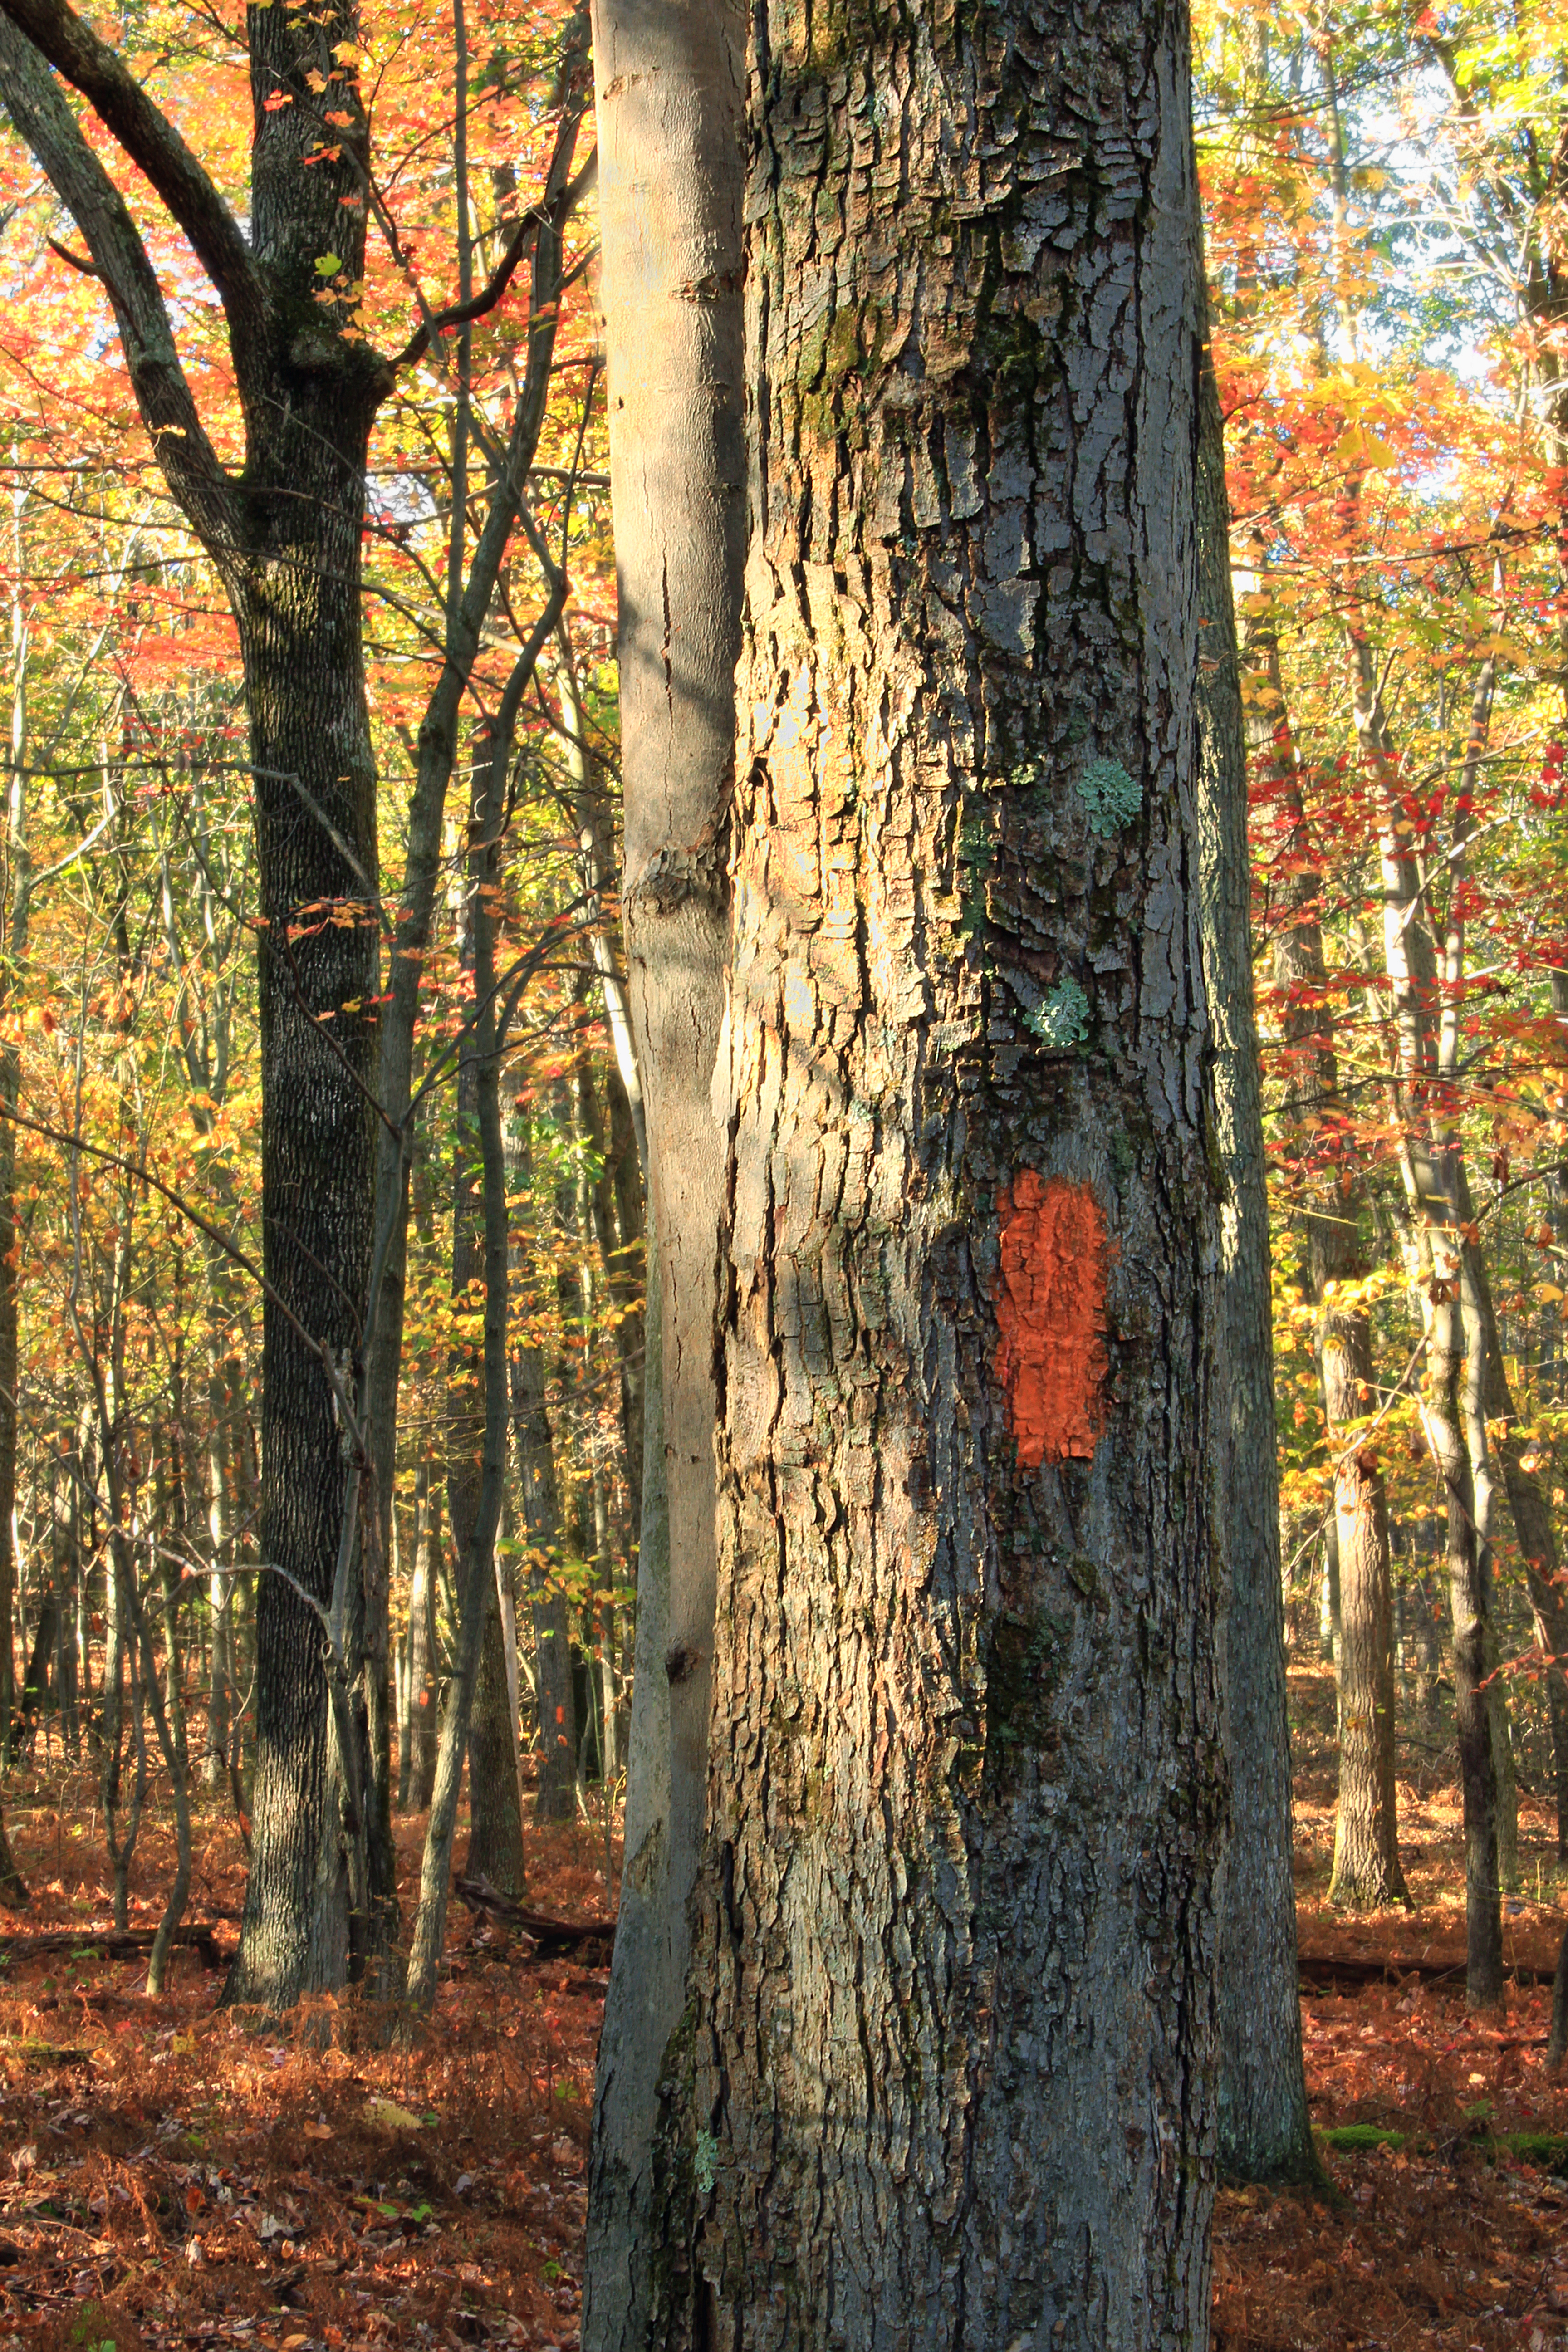
tree, nature, forest, branch, plant, wood, hiking, trail, sunlight, leaf, trunk, foliage, birch, autumn, season, trees, creativecommons, clintoncounty, midstatetrail, blaze, deciduous, understory, pennsylvania, baldeaglestateforest, baldeaglemountain, roundtop, grove, woodland, habitat, ecosystem, flowering plant, biome, natural environment, plant stem, woody plant, temperate broadleaf and mixed forest, temperate coniferous forest, land plant